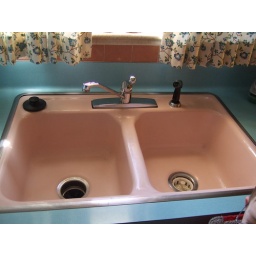
double pink sink in the kitchen